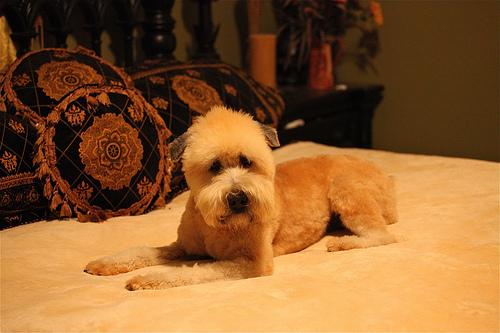
Breed: wheaten terrier